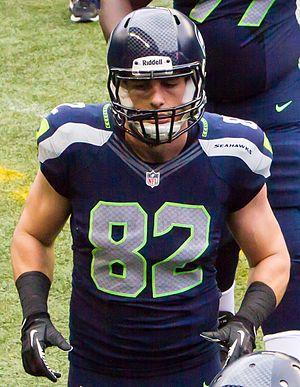
Luke Michael Willson, né le 15 janvier 1990 à LaSalle en Ontario, est un joueur professionnel canadien de football américain. Il joue au poste de tight end.